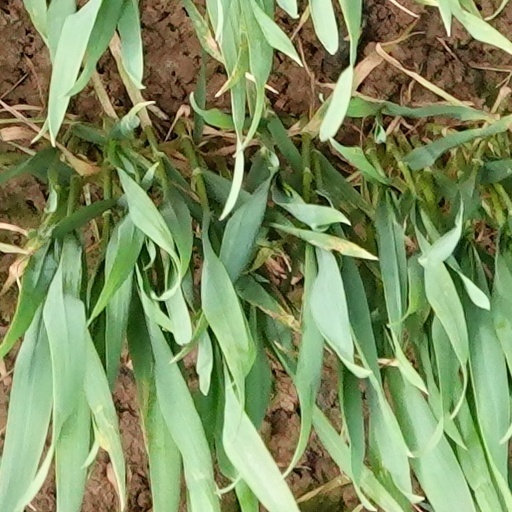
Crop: wheat